What the Peeper Saw

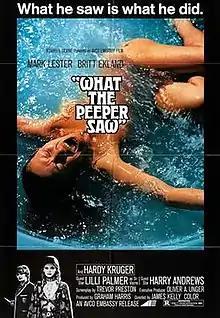
Theatrical release poster

What the Peeper Saw (also known as Night Hair Child, Diabolica Malicia, Der Zeuge Hinter Der Wand, What the Peeper Saw and La Tua Presenza Nuda) is a 1972 thriller film directed by James Kelley and Andrea Bianchi and starring Mark Lester, Britt Ekland, Hardy Krüger and Lilli Palmer. The screenplay was by Trevor Preston.